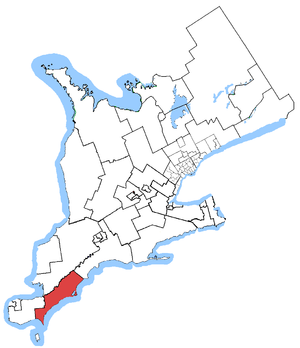
Chatham-Kent—Essex est une ancienne circonscription électorale fédérale et provinciale en Ontario.
Chatham-Kent—Leamington est une circonscription provinciale de l'Ontario représentée à l'Assemblée législative de l'Ontario depuis 1999.